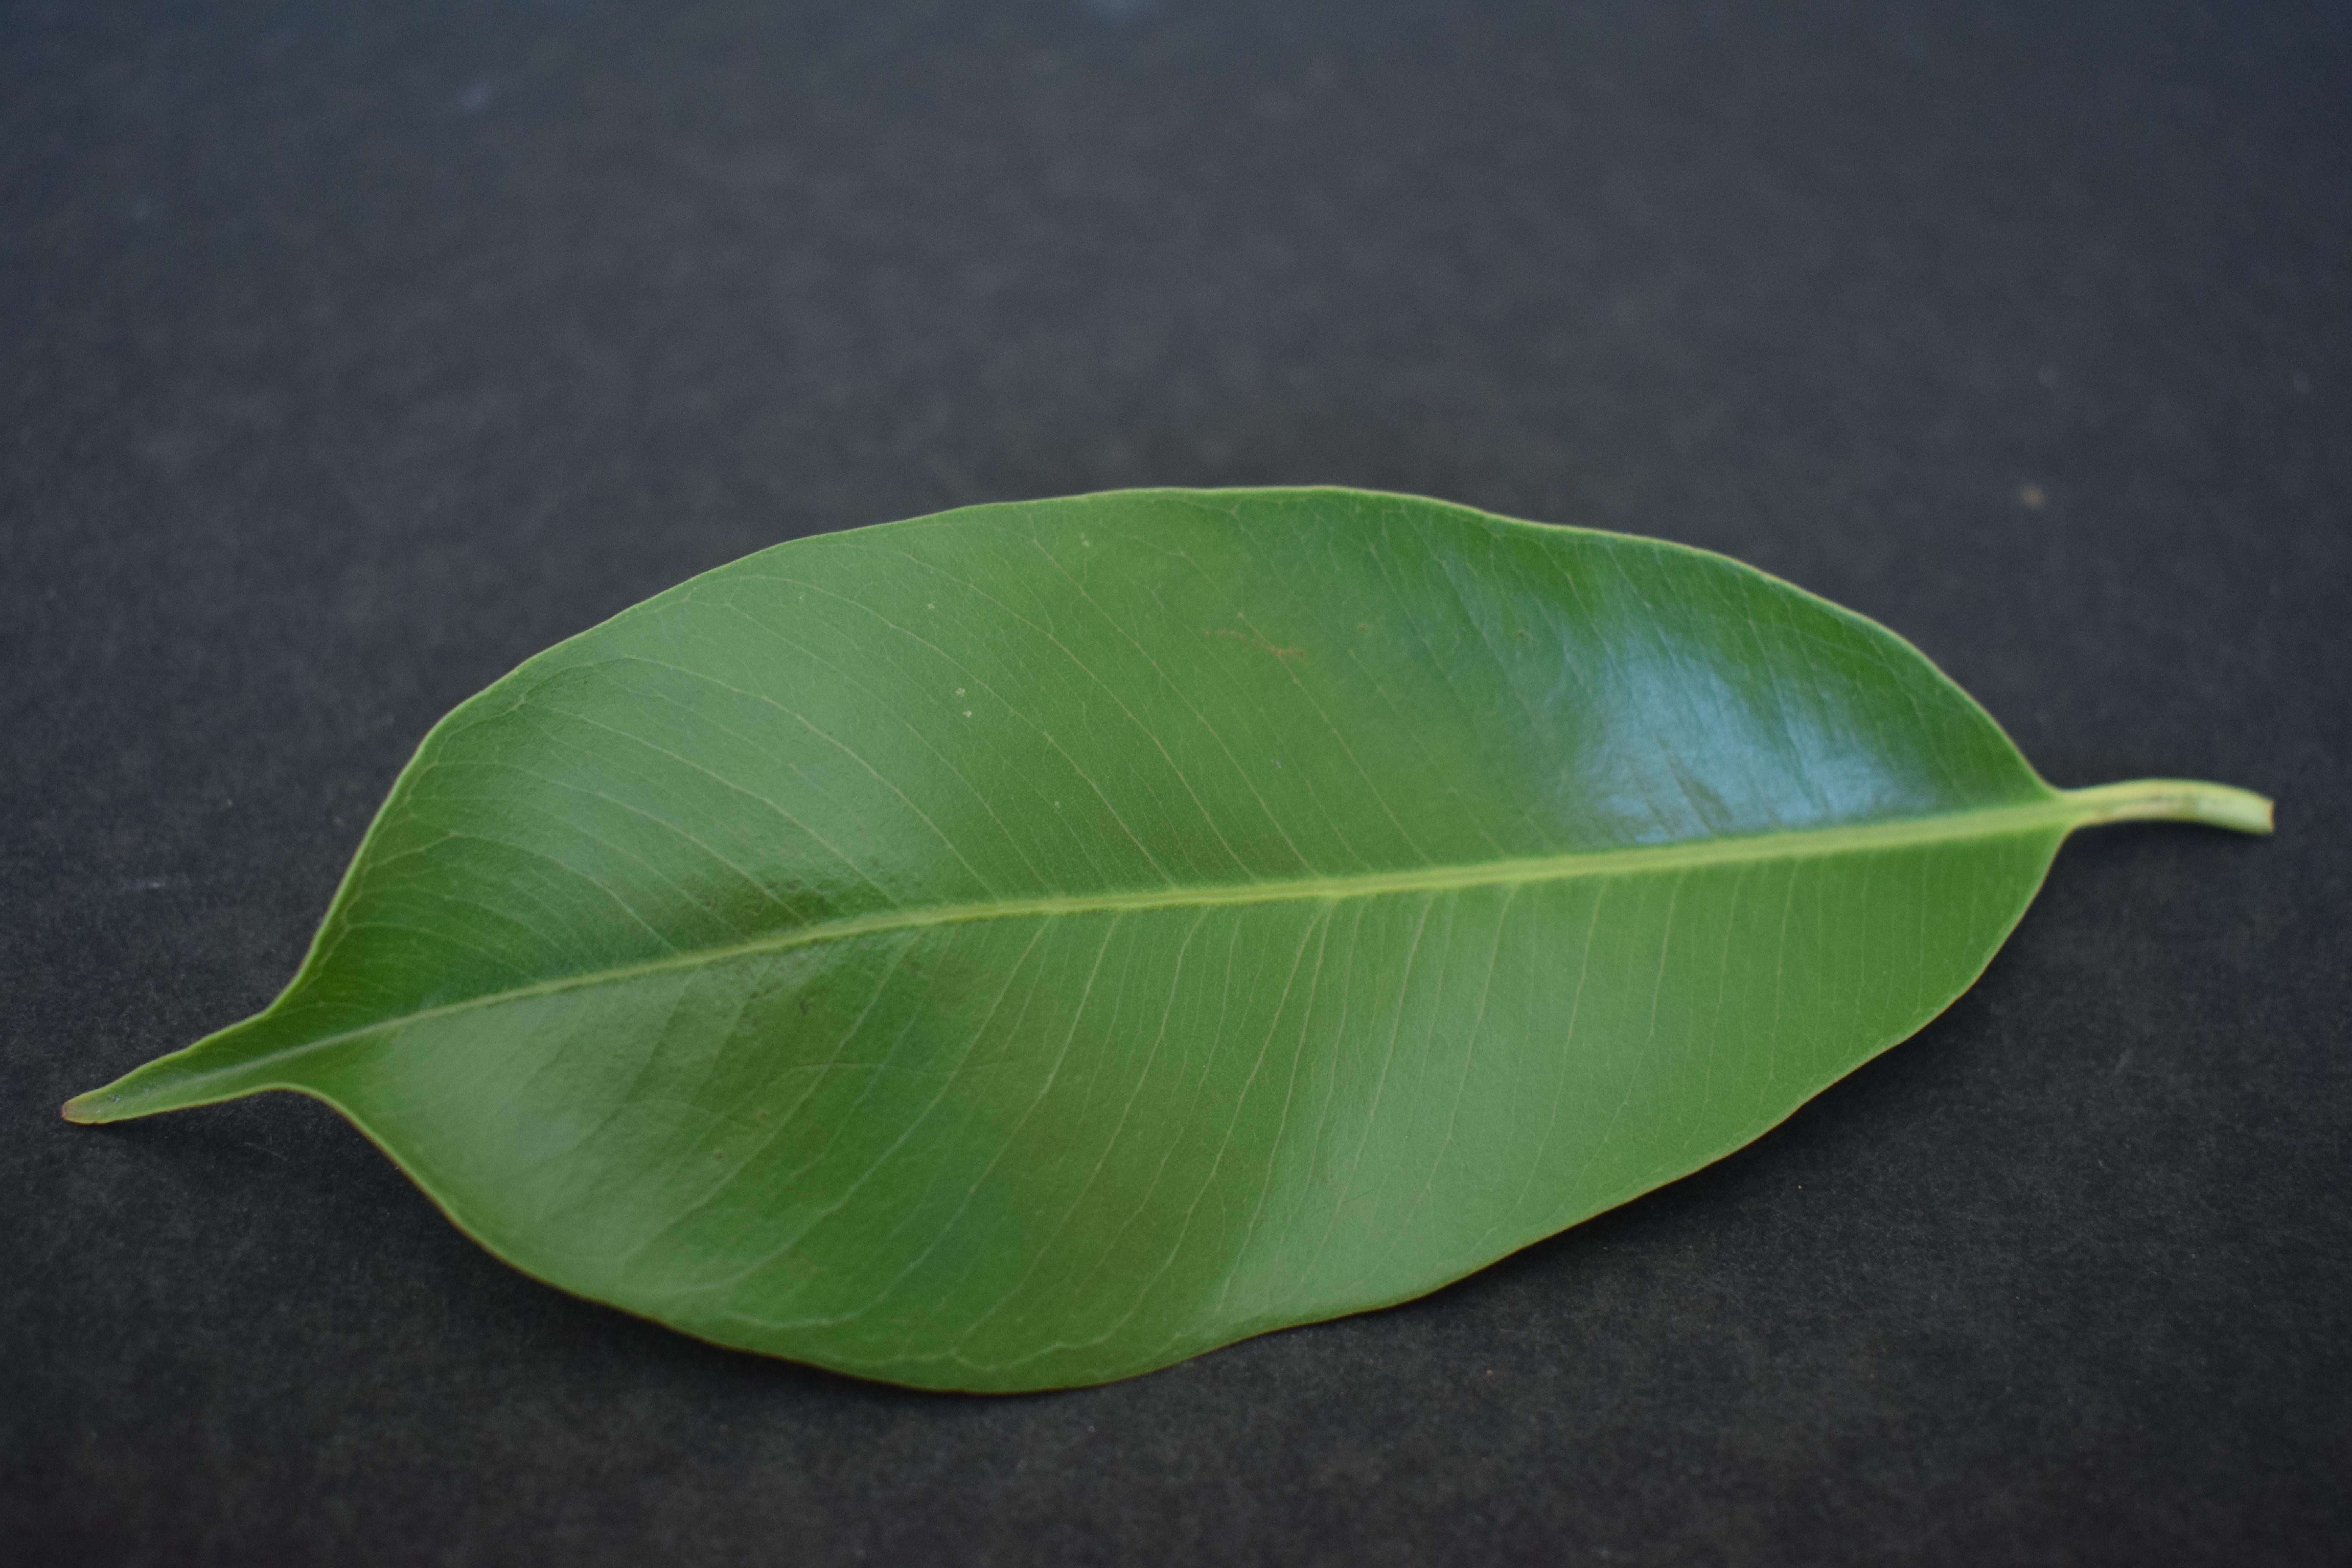
Plant species: Jamun